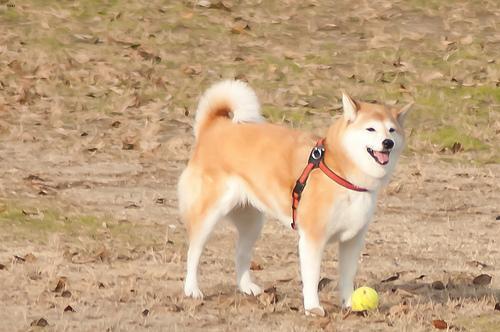
shiba inu